Samuel S. Sumner

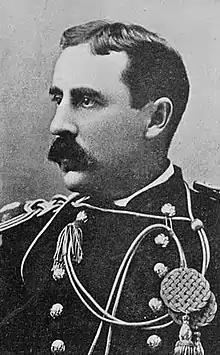
Illustration in "Harper's Weekly", 1898

Samuel Storrow Sumner (1842–1937) was a United States Army general who served during the Spanish–American War, Boxer Rebellion, and Philippine–American War.